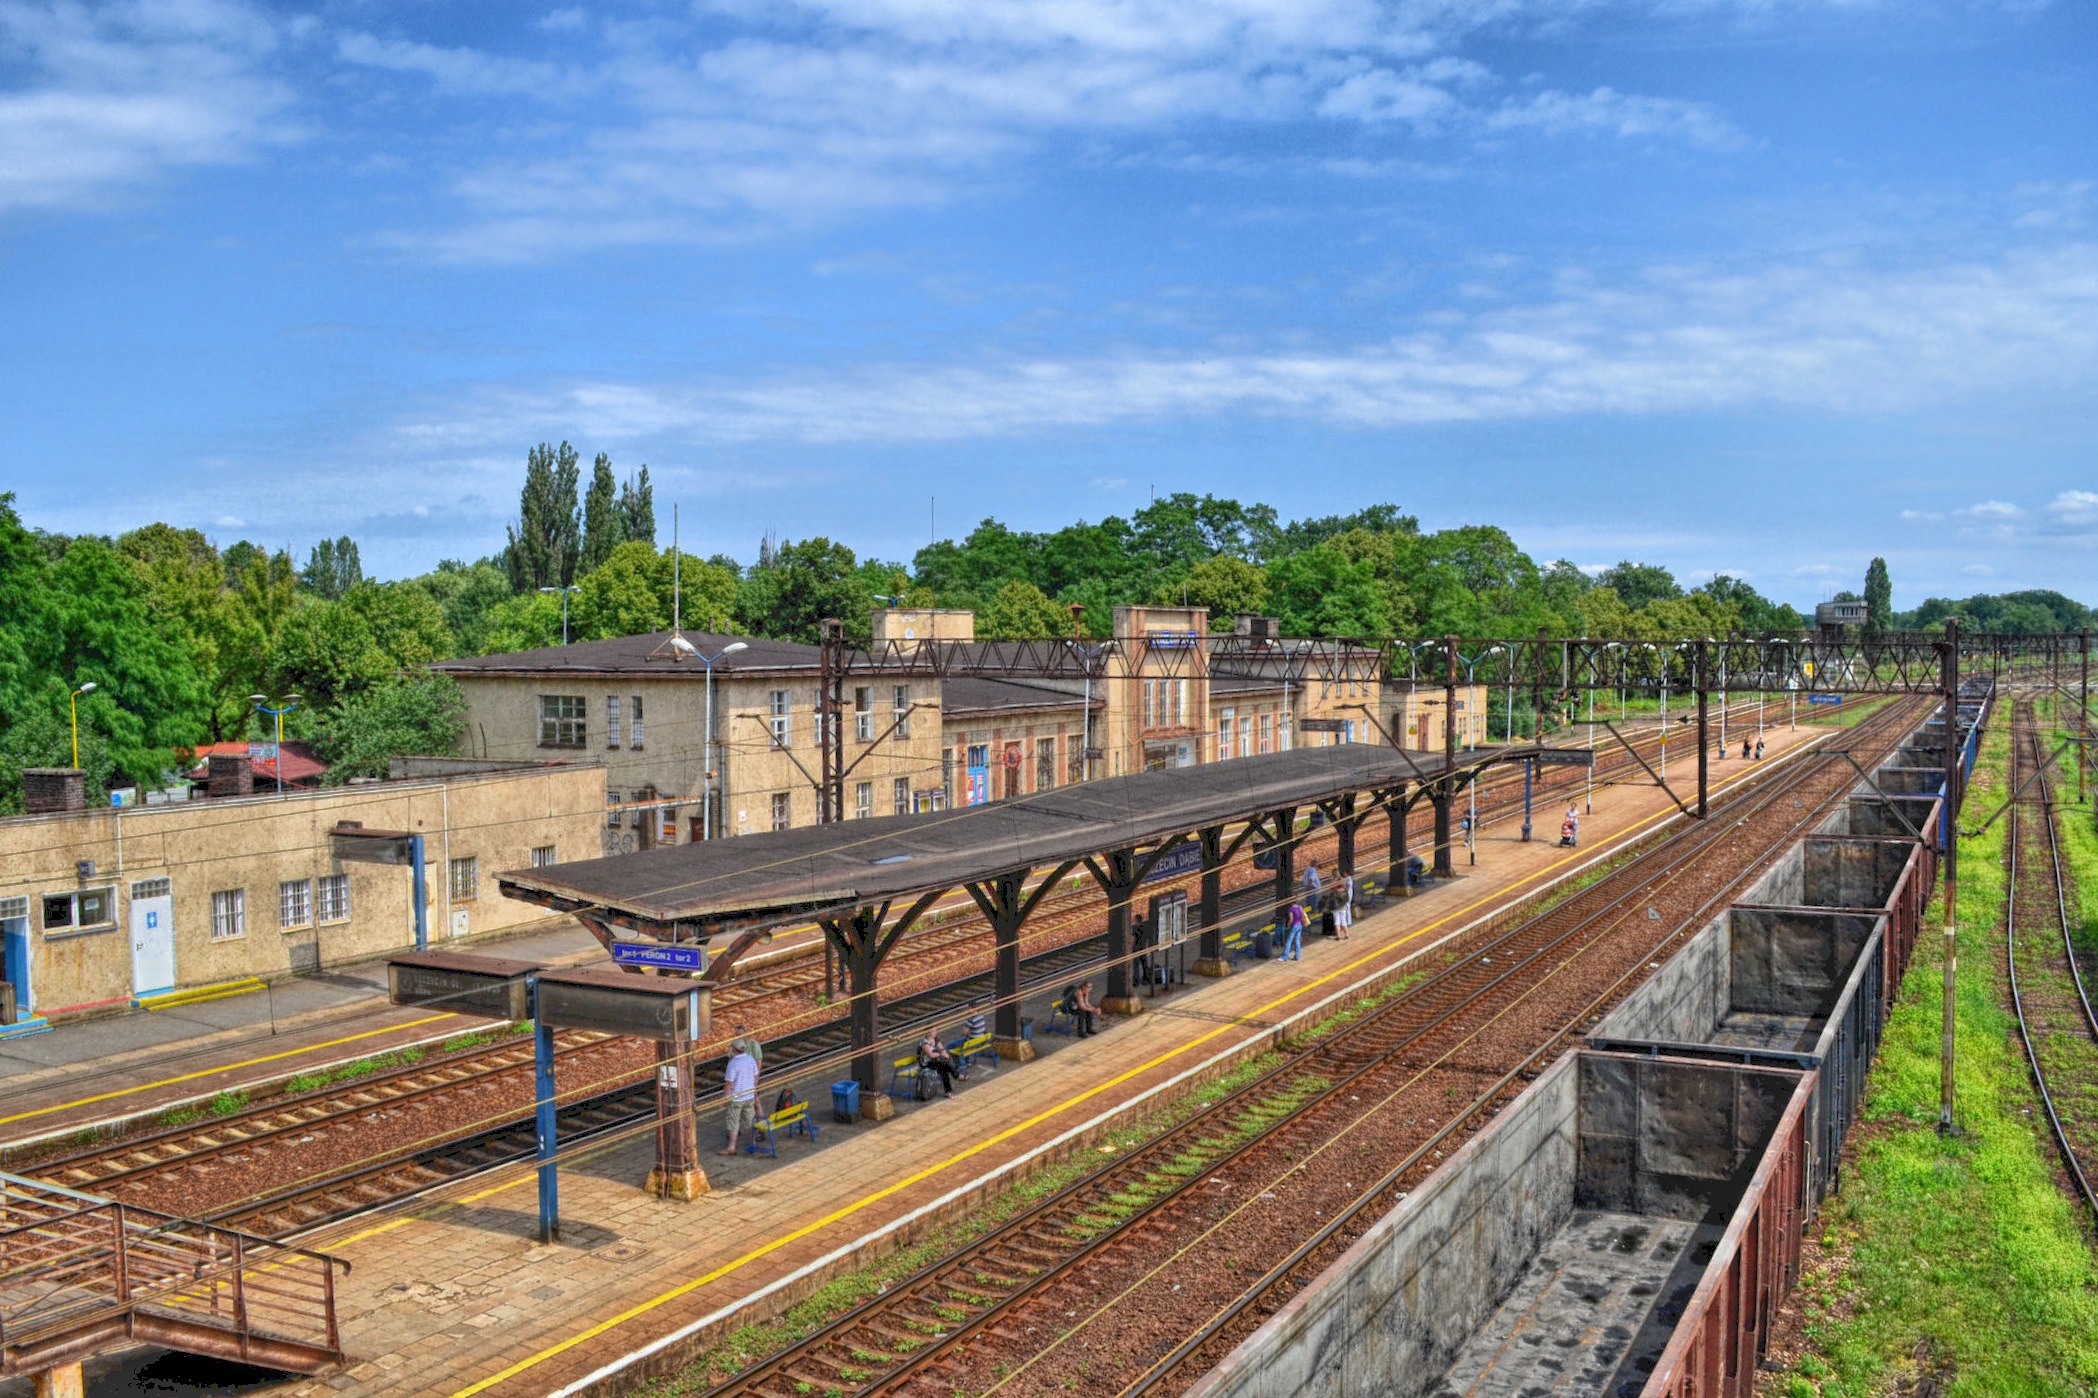
track, railway, railroad, train, summer, transportation, transport, spring, vehicle, station, train station, platform, waterway, trees, tracks, outside, hdr, buildings, poland, depot, rail transport, residential area, rolling stock